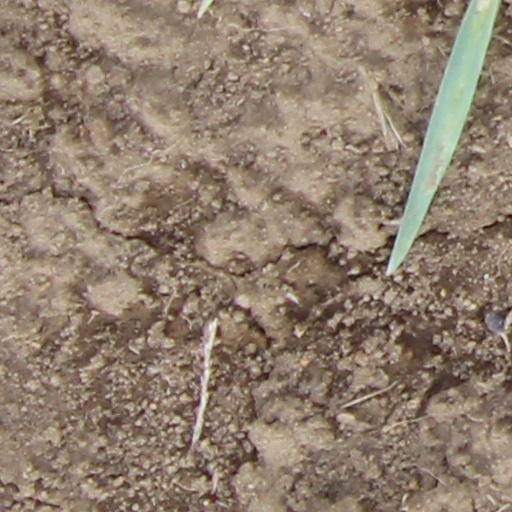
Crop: wheat